Lin Huiyin

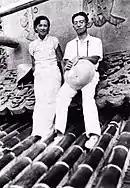
Liang Sicheng and Lin Huiyin in the Temple of Heaven

Every Qingming Festival, the tomb of Lin Huiyin in Babaoshan, Beijing, is always filled with fresh flowers. The tomb of Lin Huiyin was designed by Liang Sicheng, adorned with a white marble wreath, and features the patterns from the Monument to the People's Heroes in Tiananmen Square, which was designed by Lin Huiyin herself. The tombstone is inscribed with the words "Architect Lin Huiyin's Tomb" in a unique font from the Architecture Society. During the Cultural Revolution, these words were destroyed by the Red Guards, turning it into a "tomb without words." The tomb has since been restored. However, the original trial engraving patterns retrieved from the construction site of the Monument to the People's Heroes cannot be repaired.